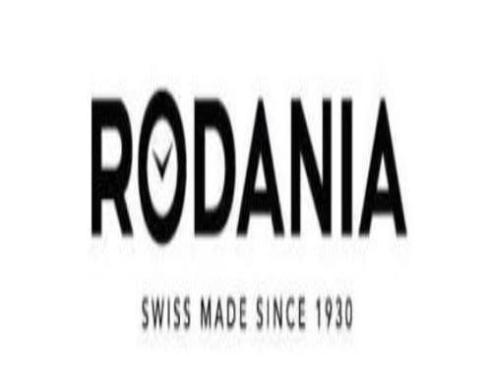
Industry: Clothes